Václav Veselý

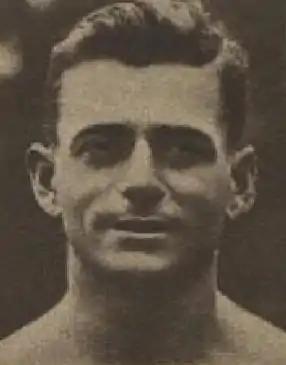

Václav Veselý (13 August 1900, in Jinonice – 10 December 1941, in Řeporyje) was a Czechoslovak gymnast who competed in the 1928 Summer Olympics.